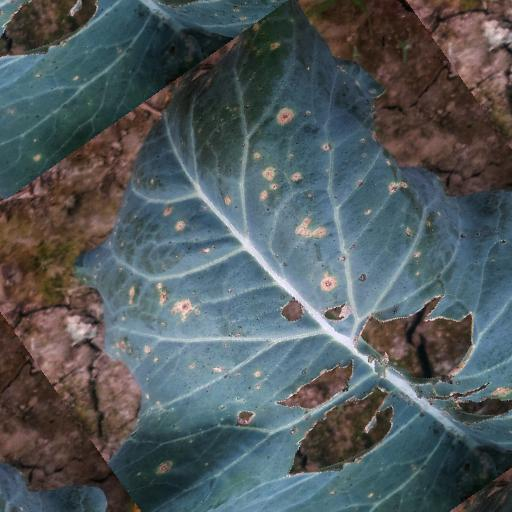
Label: Black Rot